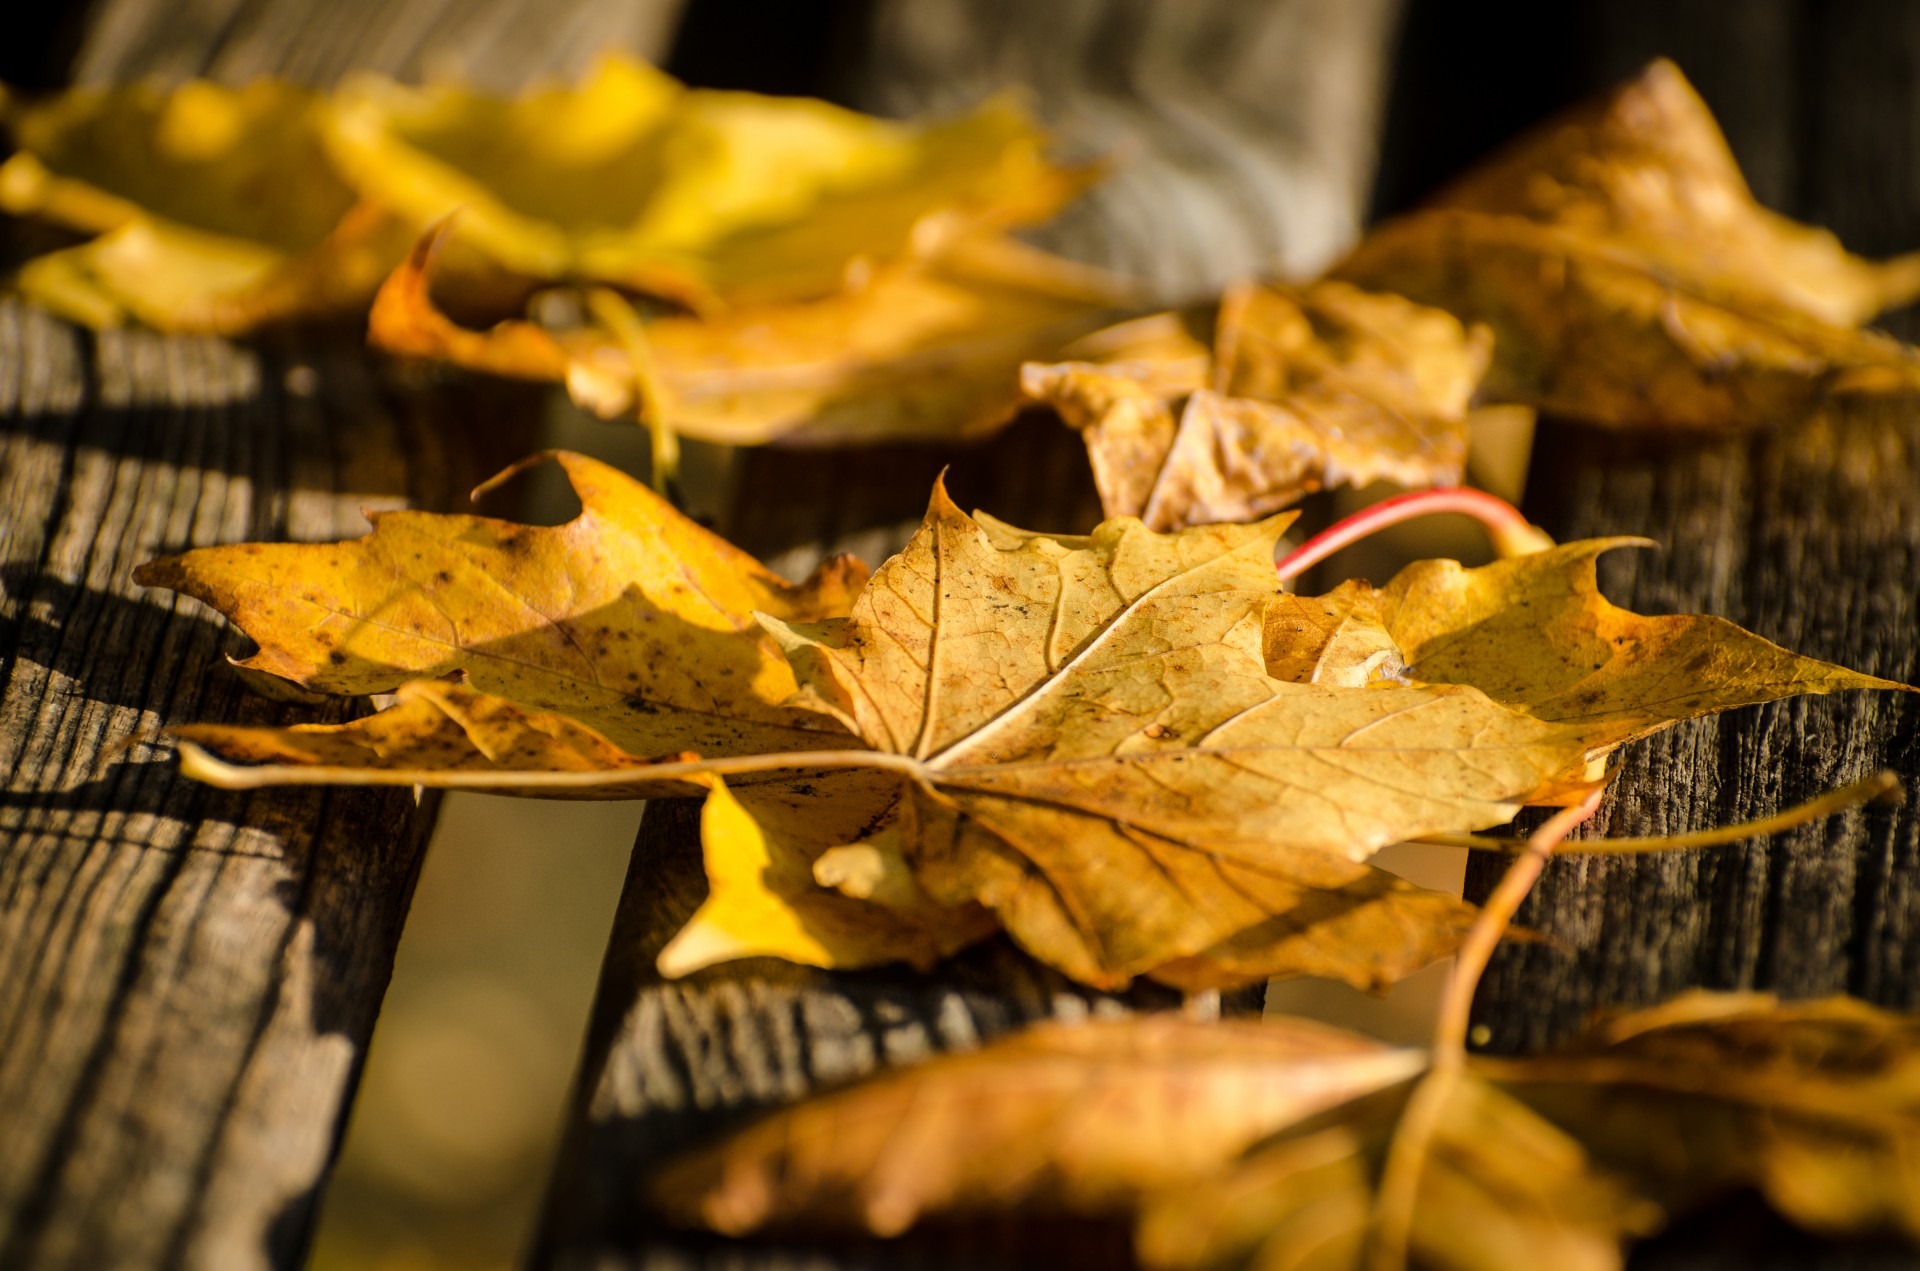
tree, nature, branch, plant, wood, sunshine, sun, leaf, flower, color, natural, autumn, yellow, season, close up, leaves, seasons, colored, macro photography, woody plant